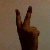
The image shows a hand gesture representing the number 2 in Indian Sign Language.